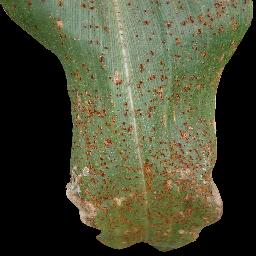
Label: Corn_(Maize)___Common_Rust